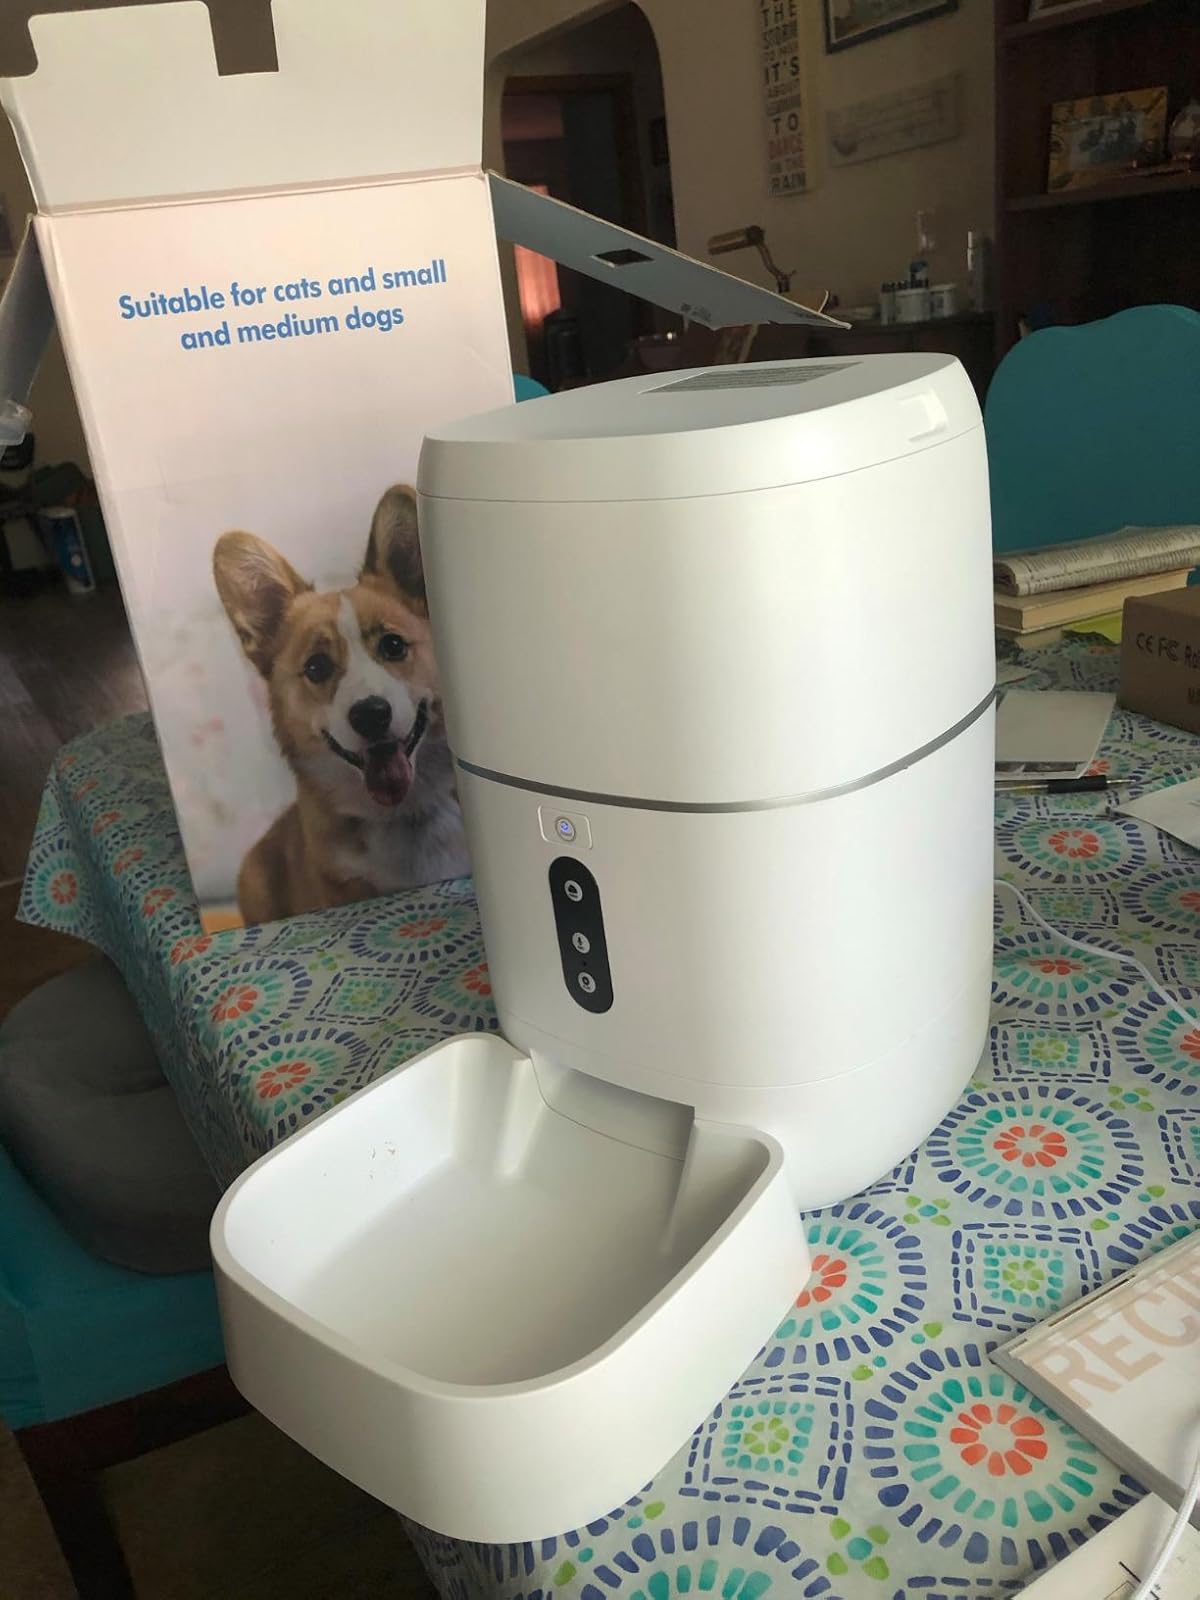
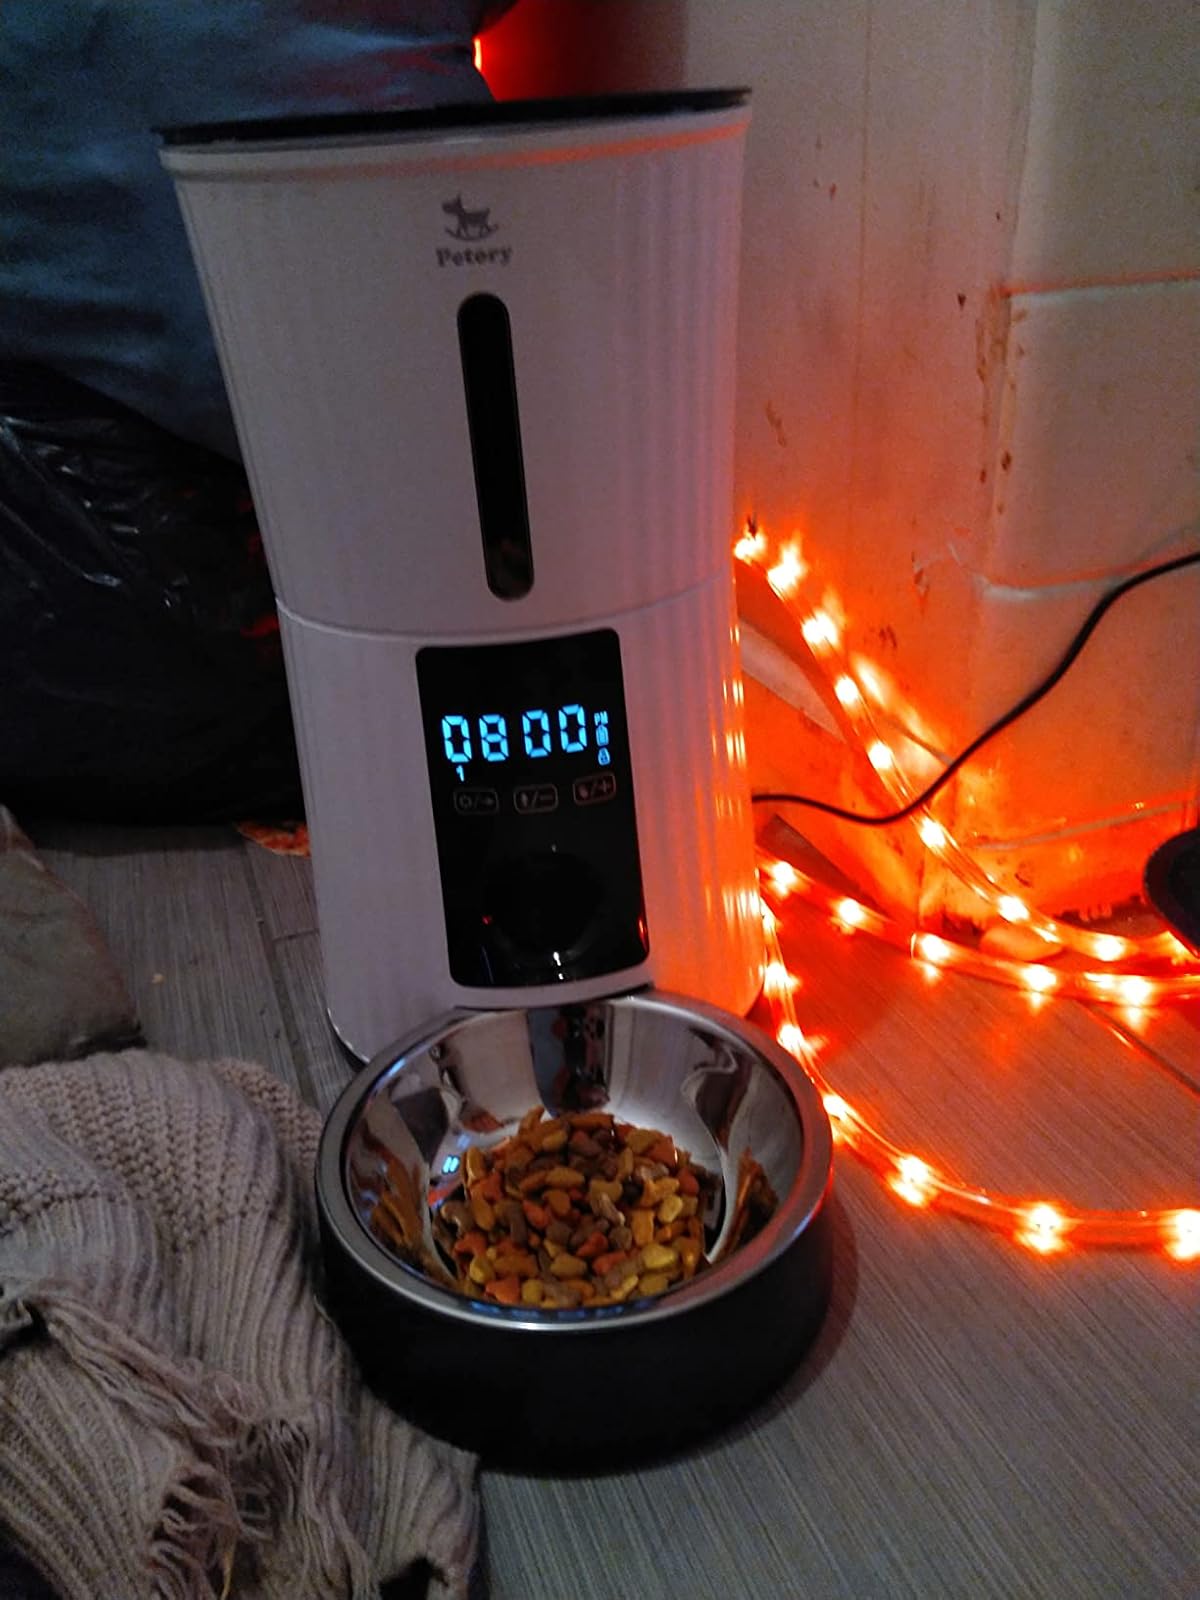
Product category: items_feeder
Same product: no